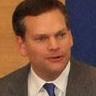
Age: 41